Harriet Lowry-Corry, Viscountess Belmore

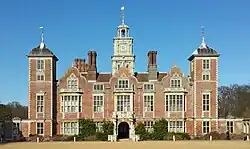
Blickling Hall, Norfolk

Following the birth of their daughter, Harriet separated from her husband. Lowry-Corry was created Baron Belmore, of Castle Coole at around this time, and later Viscount Belmore, but did not become an earl until 1797. The couple lived apart until their marriage was dissolved by an Act of Parliament in 1793. In the meantime, Harriet had formed a relationship with William Kerr, Lord Ancram, who was Lord Lieutenant of Roxburghshire and Midlothan and the heir to William Kerr, 5th Marquess of Lothian. Immediately after the divorce, on 14 April 1793, Harriet married Kerr. Belmore also remarried.